Marcus B. Bell

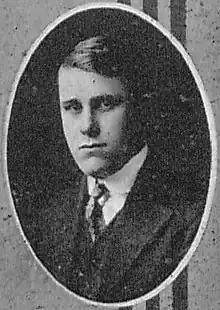
Bell as a University of Missouri student in 1915

Marcus Brenneman Bell was born in Fredonia, Kansas on February 22, 1893, the son of Miller Myers Bell and Clara (Brenneman) Bell. He was raised in Carthage, Missouri and was a 1912 graduate of Carthage High School. Bell attended the University of Missouri, from which he graduated in 1916 with a Bachelor of Science degree in agriculture. Bell was active in the college's corps of cadets during all four years of his schooling and he attained the rank of major. In addition, Bell joined the Phi Gamma Delta fraternity's Chi Mu chapter and was a member of Scabbard and Blade.